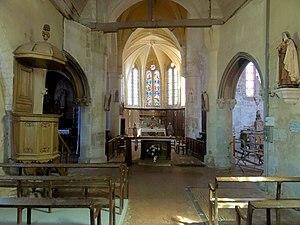
L'église Saint-Martin est une église catholique paroissiale située à Heilles, dans l'Oise, en France. Son clocher central est roman et date de la première moitié du XIIᵉ siècle, mais la base fut reprise en sous-œuvre vers le milieu du XVIᵉ siècle, et a perdu son caractère roman. La reprise a permis de relier les croisillons du transept à la fois au chœur et à la nef par des passages berrichons, cas unique dans la région. Le chœur fut reconstruit au milieu ou pendant la seconde moitié du XIIIᵉ siècle dans un style gothique rayonnant un peu rustique, avec des chapiteaux et des clés de voûte sans décor sculpté. Il est néanmoins intéressant pour représenter l'un des rares exemples de l'application de ce style à des petites églises rurales. Le transept suivit peu de temps après, et ne fut apparemment pas voûté. La nef unique, rebâtie à la même époque, conserve son plafond lambrissé d'origine, tandis que les croisillons furent équipés de voûtes factices pendant la seconde moitié du XIXᵉ siècle. La croisillon nord subit des remaniements plus importants, et est presque exclusivement néo-gothique. Du bas-côté nord de la nef, ne subsistent plus que les grandes arcades bouchées.